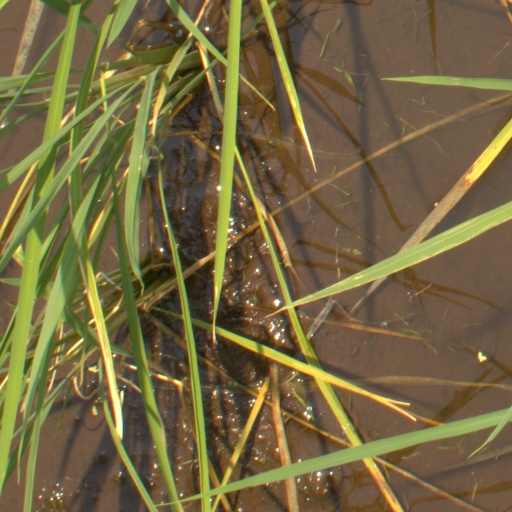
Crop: rice